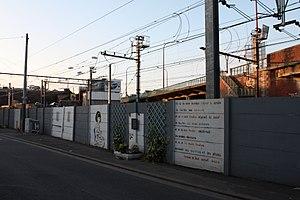
L’affaire Dutroux est une affaire criminelle qui a eu lieu en Belgique en 1996, et a connu un retentissement mondial. Le principal protagoniste de l’affaire, Marc Dutroux, est auteur, entre autres, de viols et de meurtres sur des fillettes et des adolescentes, ainsi que d'activités relevant de la pédophilie, et fut condamné pour ces faits.